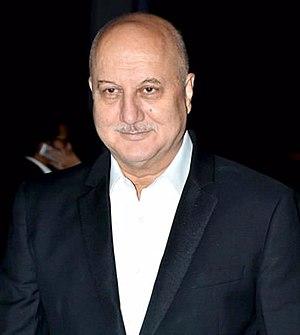
Happiness Therapy ou Le Bon Côté des choses au Québec et Silver Linings Playbook au Nouveau-Brunswick, est un film américain écrit et réalisé par David O. Russell, sorti en salles en 2012.
New Amsterdam est une série médicale américaine créée par David Schulner et basée sur le livre Twelve Patients: Life and Death at Bellevue Hospital d'Eric Manheimer, diffusée depuis le 25 septembre 2018 sur le réseau NBC et en simultané sur le réseau Global au Canada.